Transportation in Pittsburgh

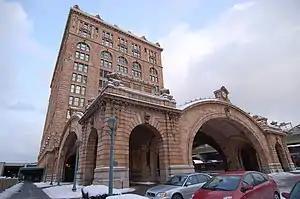

Two inclines ascend Mount Washington: Duquesne Incline and Monongahela Incline. Pittsburgh had considerably more inclines and the Monongahela Incline was paralleled by a freight incline.